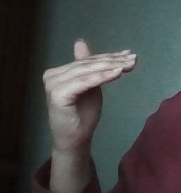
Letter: khaa